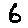
Label: 6